Trojan Horse scandal

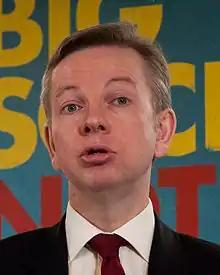
Michael Gove, Secretary of State for Education, announced after the investigation that schools must promote "British values"

Michael Gove, the Education secretary, announced that all of England's schools would have to promote "British values" of tolerance and fairness and that teachers would be banned from the profession if they allowed extremists into schools. This would be so despite the fact that the previous duty on schools to promote community cohesion had included an emphasis on 'shared values' which were exactly the same values espoused in the new duty. New clauses were added into funding agreements for academies, stating that the Secretary for Education could close schools whose governors do not comply with "fundamental British values".